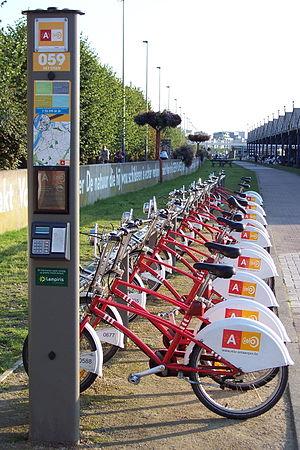
Station het Steen de Velo Antwerpen, le système de vélos en libre-service à Anvers.
Un système de vélos en libre-service met à disposition du public des vélos, gratuitement ou non. Ce service de mobilité permet d'effectuer des déplacements de proximité principalement en milieu urbain. Cette location de vélos est une forme de consommation collaborative et permet ainsi de lever trois freins à la pratique du vélo : le stationnement à domicile, le vol et la maintenance de son vélo personnel. La plupart des dispositifs de vélos en libre-service permettent de retirer un vélo dans une station et de le déposer dans une autre, ou se passent complètement de station.
Anvers est une ville belge dans la Région flamande, chef-lieu de la province d'Anvers et de l'arrondissement administratif du même nom, située au cœur de la Dorsale européenne.
L'environnement en Belgique est l'environnement du pays Belgique. La Belgique était en 2014 la cinquième empreinte écologique mondiale. Avec une densité humaine parmi les plus importantes au monde, elle présente un bilan carbone élevé, un déficit agricole, une surconsommation de bois. La congestion automobile entraine une pollution de l'air, et il existe également une pollution de l'eau. La gestion des déchets semble en revanche bonne.